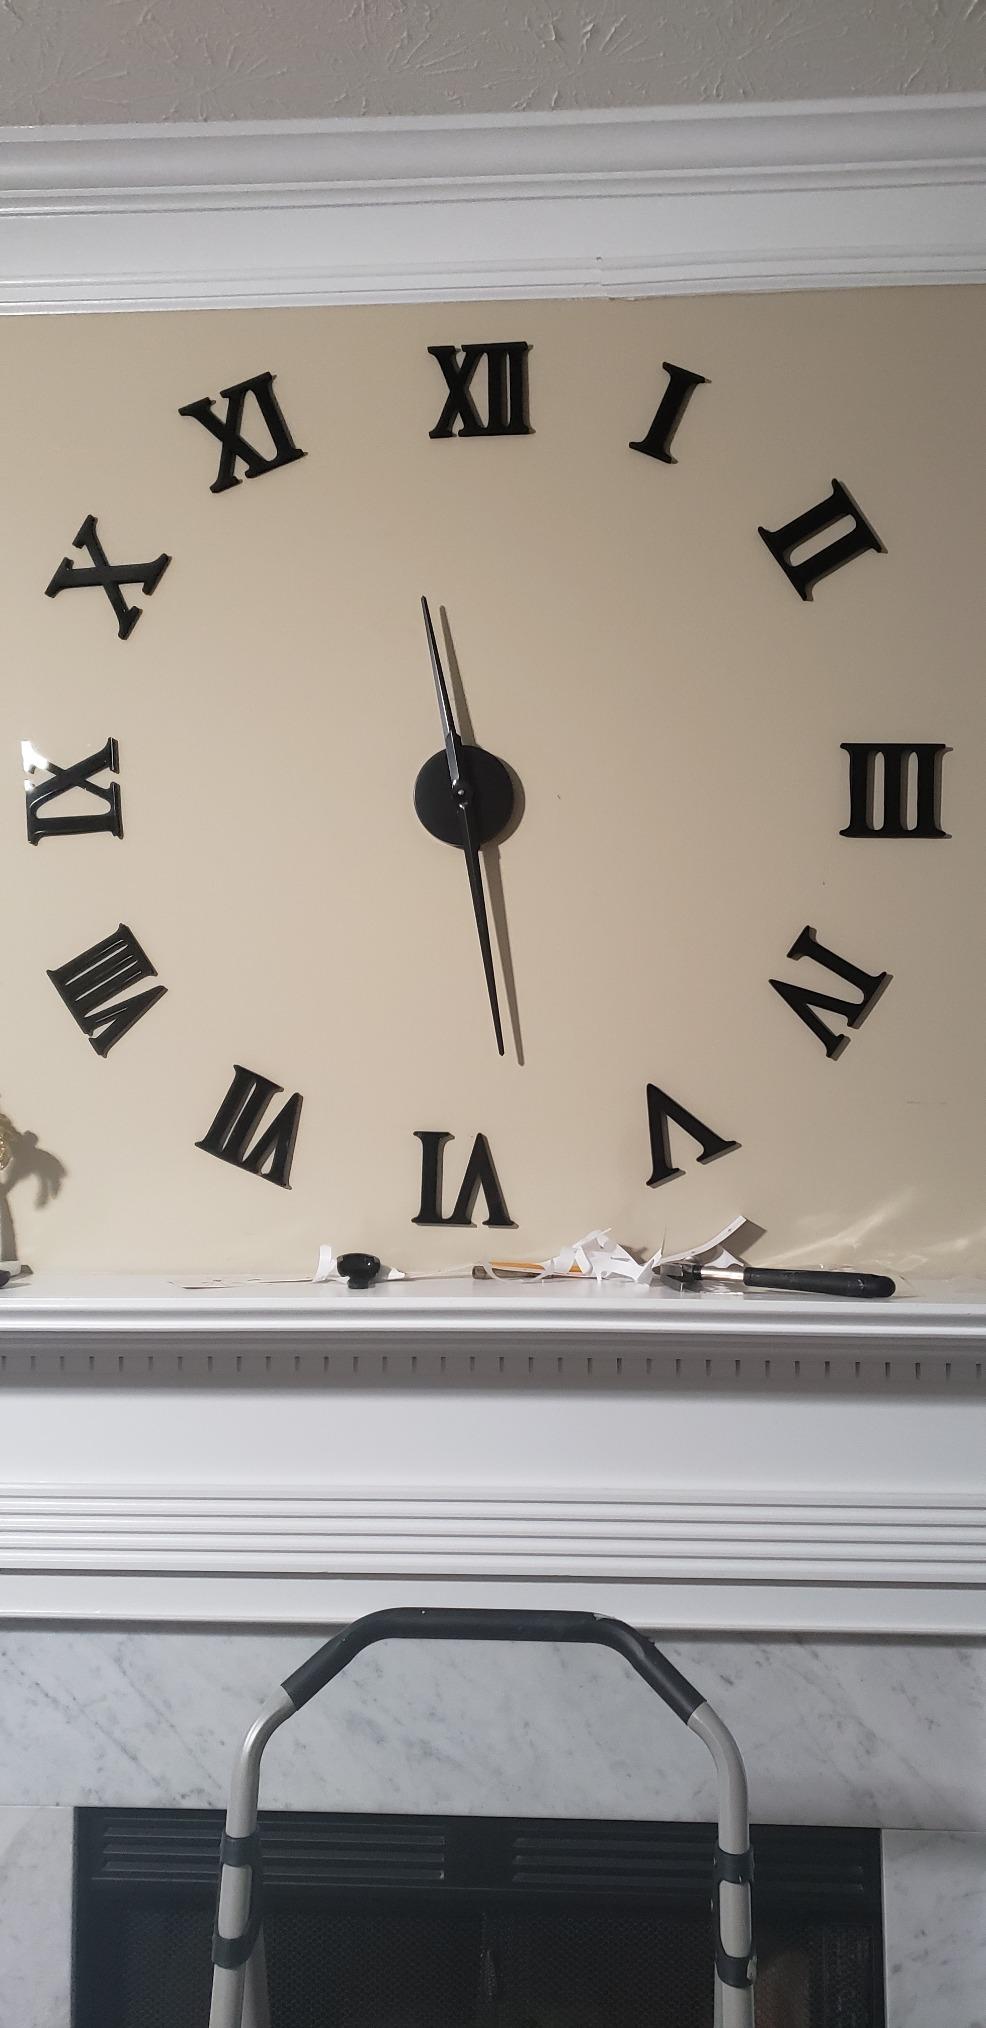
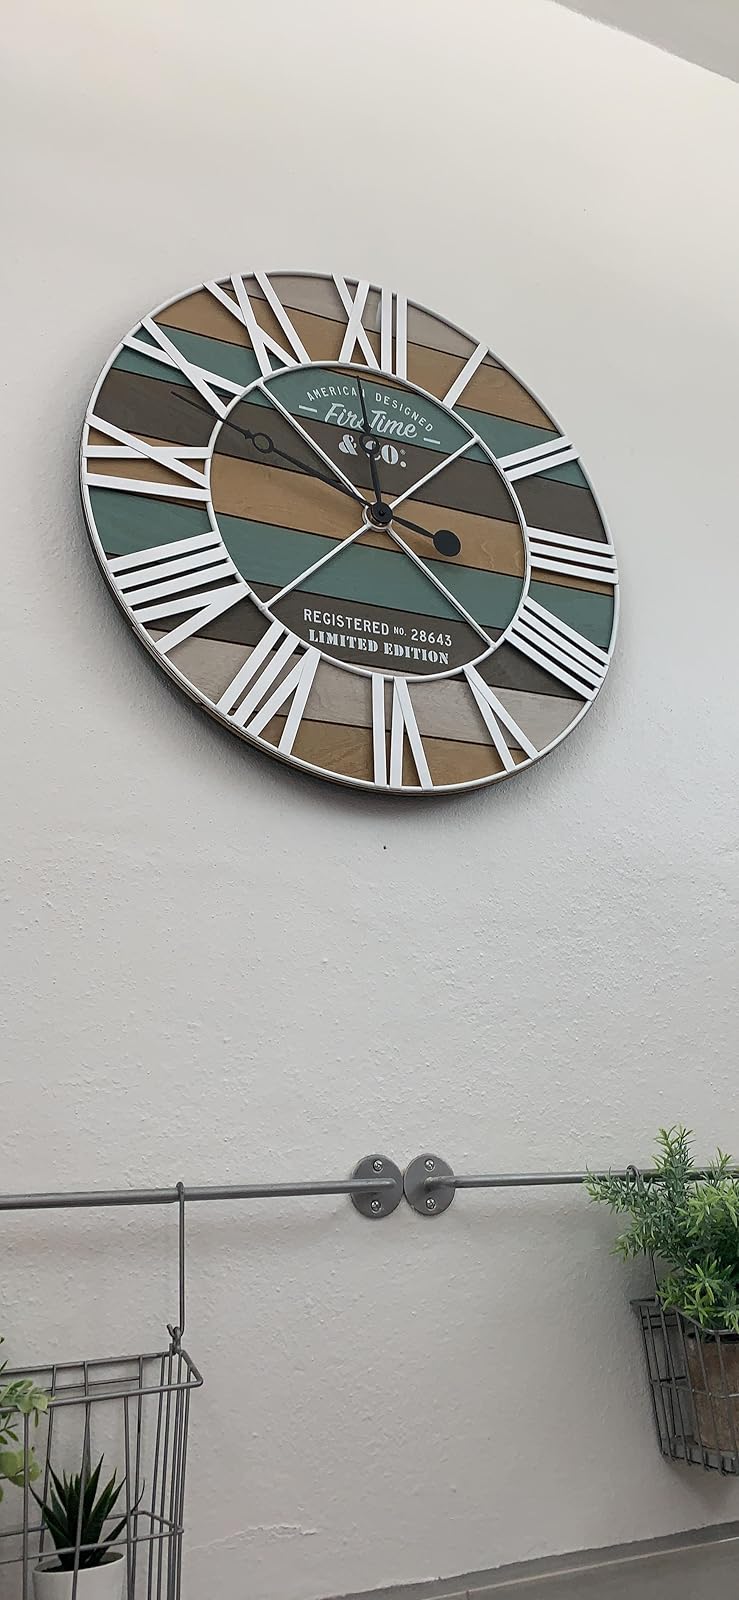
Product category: clock
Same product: no